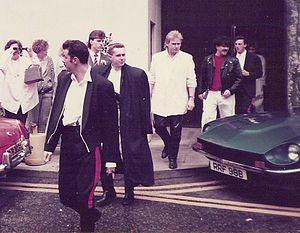
Frankie Goes to Hollywood, également connu sous son sigle FGTH, est un groupe new wave britannique.